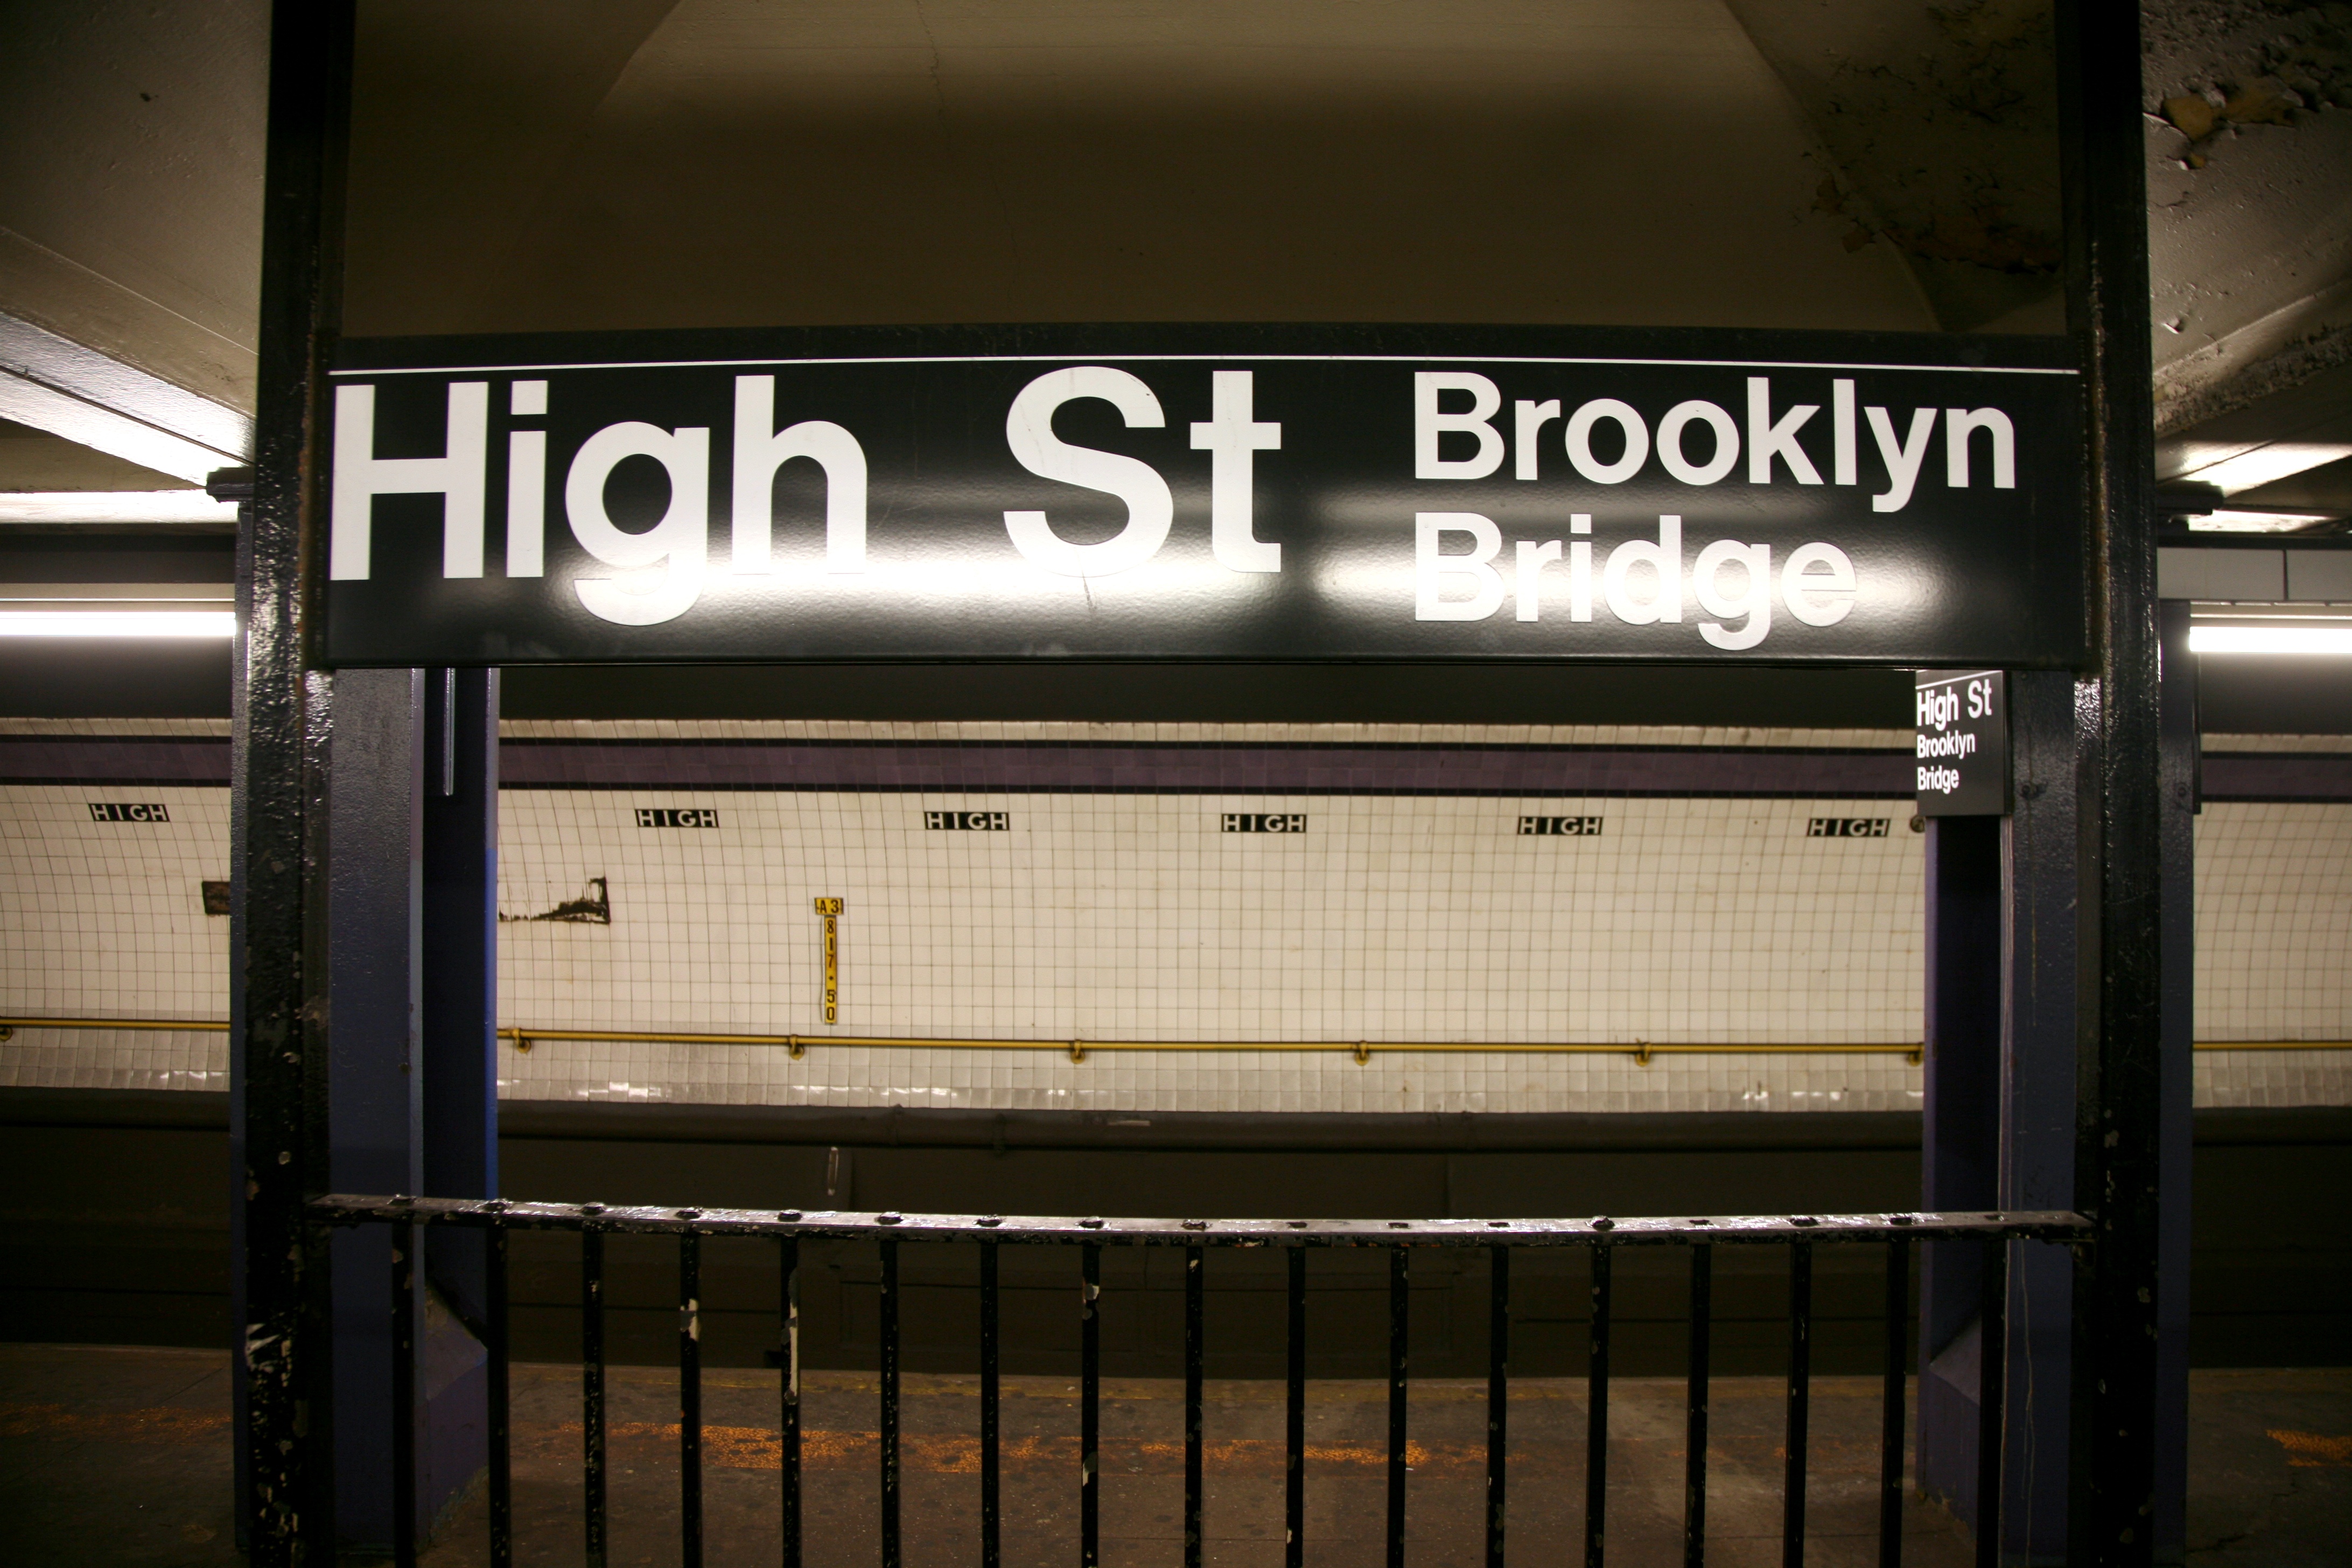
restaurant, subway, metro, nyc, metropolitan, signage, public transport, interior design, newyork, newyorkcity, ny, mta, window covering